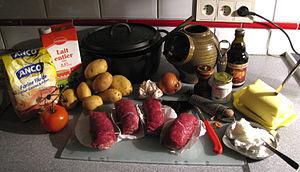
Ingrédients intervenant dans la préparation d'oiseaux sans tête accompagnés de purée de pommes de terre
Oiseau sans tête est l’appellation donnée à une roulade de viande farcie en Belgique francophone. Cette préparation, qui est nommée différemment selon les régions, peut être fabriquée à la maison ou achetée chez le boucher. Sa cuisson aisée, sa saveur et son prix de revient raisonnable en font un mets courant dans ce pays, toutes régions confondues.